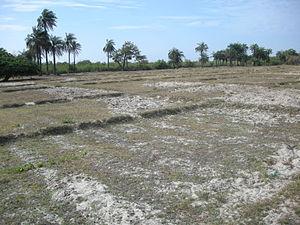
La population rurale représente 55 % de la population totale du Sénégal, évaluée à 13,5 millions en décembre 2013.
Carabane, également appelé Karabane, est à la fois une île et un village situés à l'extrême sud-ouest du Sénégal, dans l'embouchure du fleuve Casamance. Site paradisiaque, doté d'un climat agréable et d'une luxuriante végétation, c'est aussi du point de vue historique le premier comptoir colonial français en Casamance. Dans un environnement maritime et fluvial propice à l'exploitation halieutique, l'île vit pourtant au rythme du calendrier rizicole, car les Diolas, majoritaires à Karabane, sont avant tout des terriens : on a pu parler de véritable « civilisation du riz » en Basse-Casamance. En complément — tant alimentaire qu'économique —, ils pratiquent aussi la pêche artisanale et la collecte de crustacés, mais les pêcheurs professionnels viennent surtout d'autres régions.